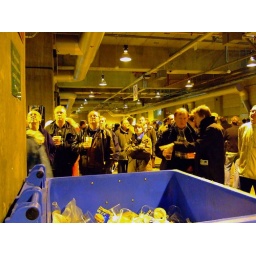
In the bar beneath the stands watching Chelsea TV